Citi Bike

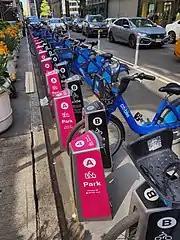
High density docks, 2022

Lyft took over Citi Bike when it acquired Motivate in July 2018. The next month, Citi Bike started testing 200 pedal-assisted electric bicycles, which soon became popular among customers. Additional e-bikes were planned to be added in advance of the 14th Street Tunnel shutdown, which was originally supposed to close a major subway tunnel entirely.